Hasköy, Beyoğlu

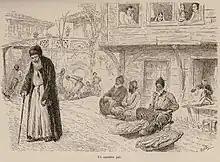
"The Golden Horn: Kasskoj (Hasköy) or the Jewish ghetto", illustration by Cesare Biseo for the book "Constantinople" (1878) by Edmondo de Amicis

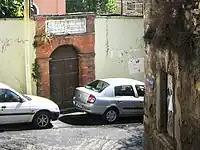
Entrance to the Maalem Synagogue

The large Jewish population meant that there were once several synagogues in Hasköy, serving the different communities. These included the Maalem Synagogue, the , the Karaite Synagogue and the former Mayor Synagogue. None is currently active. The Esgher Synagogue has been turned into a cafe.